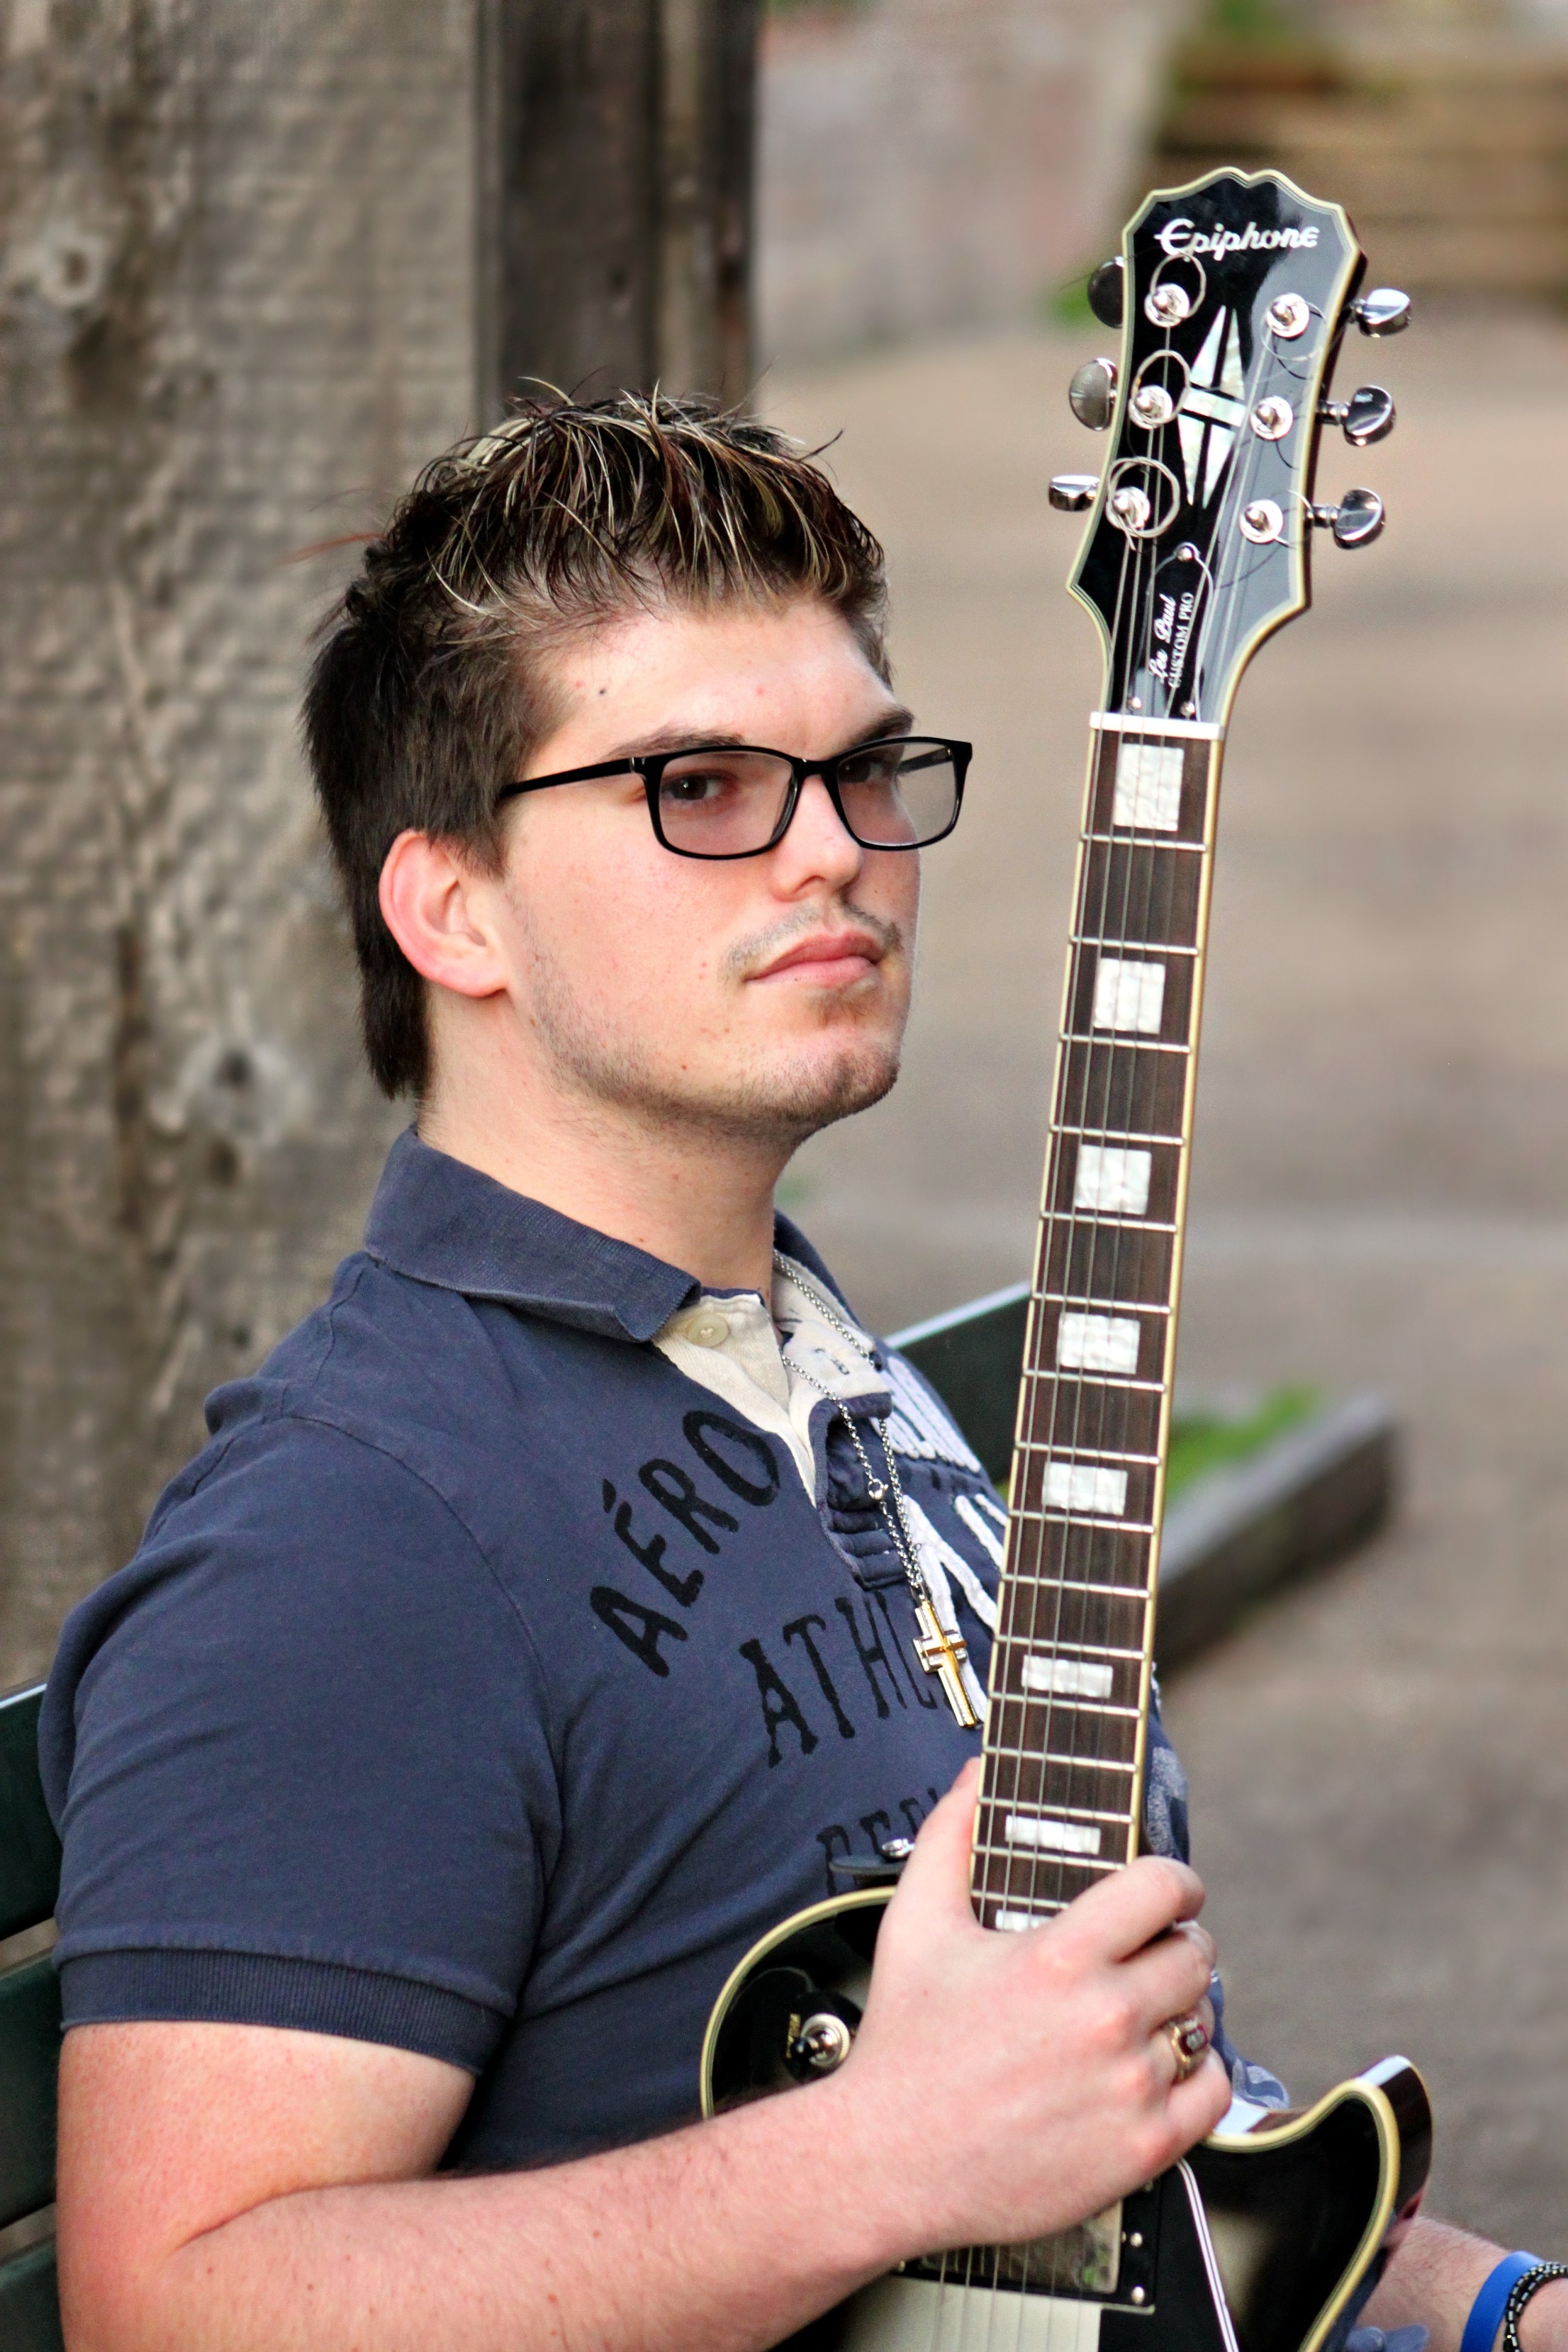
man, person, music, people, guitar, looking, male, guy, young, blue, musician, musical instrument, outdoors, face, singing, guitarist, handsome, string instrument, plucked string instruments